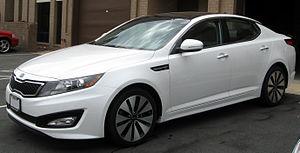
La Kia Magentis est une berline du constructeur sud-coréen Kia Motors lancée la première fois en 2000 et vendue dans le monde sous différents noms. La première génération de cette voiture était généralement appelée « Optima », bien que le nom de « Kia Magentis » était utilisé en Europe et au Canada où les ventes commencèrent en 2002. Pour les modèles de seconde génération, Kia utilisa les noms de « Kia Lotze » et « Kia K5 » sur le marché sud-coréen, et le nom de « Magentis » à l'international, sauf aux États-Unis et en Malaisie ou le nom d'« Optima » fut maintenu.